Bedfordshire Greensand Ridge

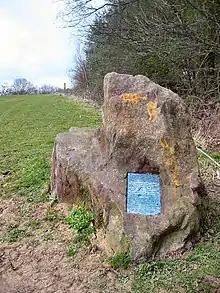
Marker stone near Ampthill Park

Bedfordshire Greensand Ridge is an escarpment which runs through Buckinghamshire, Bedfordshire, and Cambridgeshire in the south and east of England. A pathway runs along the ridge from Leighton Buzzard to Gamlingay.